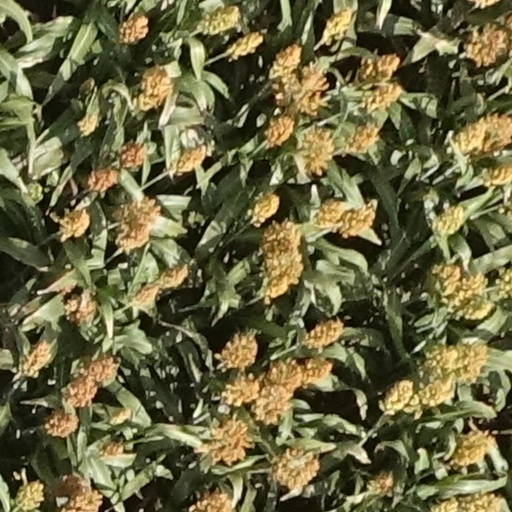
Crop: sorghum